Syngman Rhee

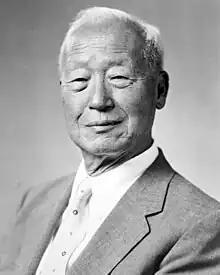
Official portrait, 1948

Syngman Rhee (26 March 1875 – 19 July 1965), also known by his art name Unam, was a South Korean politician who served as the first president of South Korea from 1948 to 1960. Rhee was also the first and last president of the Provisional Government of the Republic of Korea from 1919 to his impeachment in 1925 and from 1947 to 1948. As president of South Korea, Rhee's government was characterised by authoritarianism, limited economic development, and in the late 1950s growing political instability and public opposition to his rule.